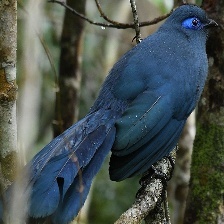
Species: BLUE COAU
Scientific name: COUA CAERULEA